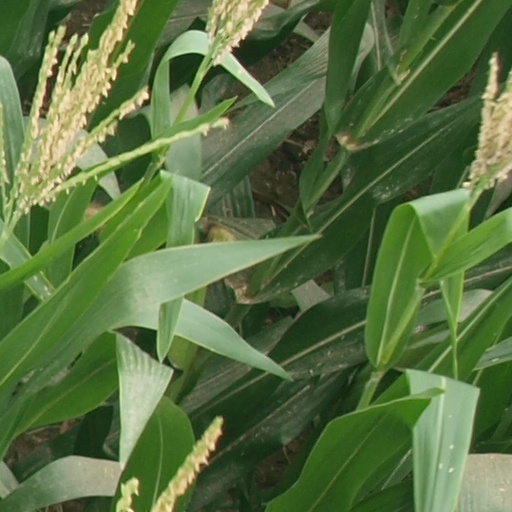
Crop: maize; corn